TAZARA Railway

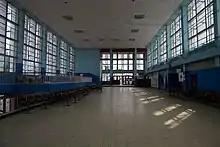
The interior of the New Kapiri Mposhi Station in October 2012

In 1983, Tanzania and Zambia invited the Chinese back to help manage the railway. About 250 Chinese managers were assigned to railway bureaus along the route. They brought operational profitability to the railway and paid for their expenses through revenues, but China had to issue additional zero-interest loans to pay for spare parts and rehabilitation. From 1987 to 1993, foreign aid totaling $150 million was supplied by the European Economic Community, Austria, Denmark, Finland, France, West Germany, Norway, Sweden, and Switzerland.